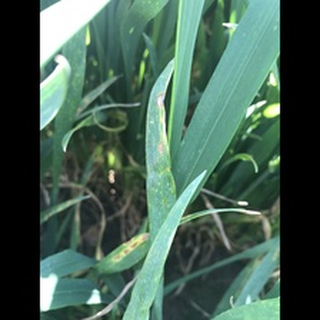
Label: wheat_septoria